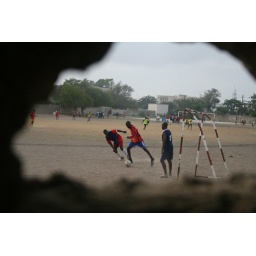
this is across the street from my house. there are tons of holes in the cement block wall like this one.